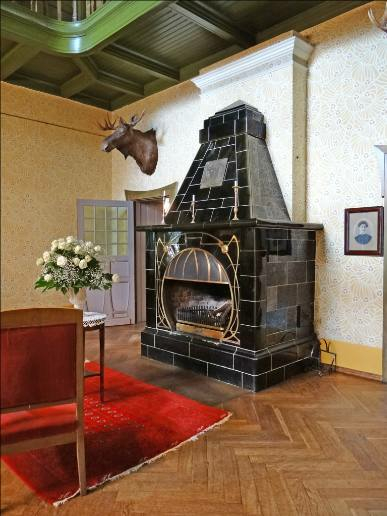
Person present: No